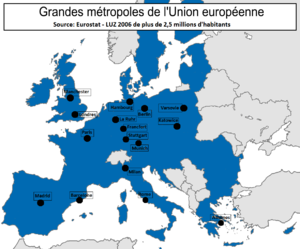
Carte des métropoles européennes
La démographie de l'Union européenne est l'ensemble des données et études concernant la population des 27 États membres considérée comme un tout.
Une métropole est la ville principale d'une région géographique ou d'un pays, qui, à la tête d'une aire urbaine importante, par sa grande population et par ses activités économiques et culturelles, permet d'exercer des fonctions organisationnelles sur l'ensemble de la région qu'elle domine. Elle n'est pas obligatoirement la capitale du pays ; par exemple, New York est la plus grande métropole des États-Unis alors que Washington est leur capitale.
Une zone urbaine élargie aussi appelée zone urbaine fonctionnelle est une donnée statistique géographique créée pour permettre une comparaison plus pertinente des populations urbaines. Elle répond ainsi aux différentes méthodes de calcul des aires urbaines, celle utilisée par l’Insee étant relativement semblable à la méthode employée ici.